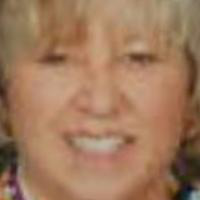
Age group: age 31-40